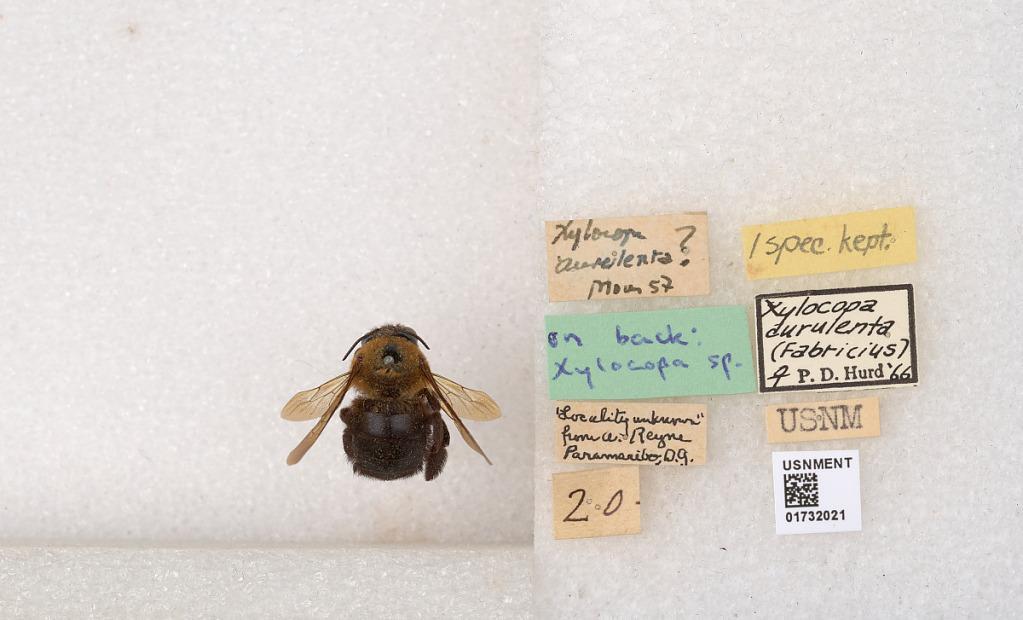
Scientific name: Xylocopa (Neoxylocopa) aurulenta (Fabricius)
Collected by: A. Reyne
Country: Suriname
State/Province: Paramaribo
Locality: Parimaribo
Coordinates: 5.84832, -55.1778